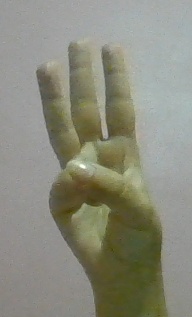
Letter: thaa